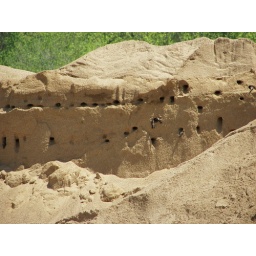
Swallows making their home in a sand pile.